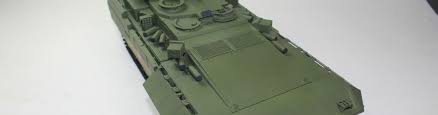
Label: BMP-T15